Unitarian Church in Charleston

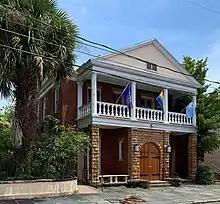
Gage Hall, South of the churchyard. Offices, meeting rooms, and social hall.

Francis D. Lee, a Charleston architect and church member, was hired in 1852 to enlarge and remodel the building. Inspired by architecture such as is seen in the Chapel of Henry VII at Westminster Abbey and St George's Chapel at Windsor Castle, Lee completed the project two years later in partnership with Edward C, Jones, a local architect with more experience then Lee. Lee was only 26 years old at the time with only one statue on his resume, Jones was 28 years old but had been in construction since he was 15 years of age. The project involved raising the entire roof of the building four feet, adding a Chancel, and constructing false flying buttresses to provide the proportions and looks of a Gothic building. In addition, the tower was raised and was built to include an office for the minister. The fan-vaulted ceiling, nave, and chancel closely resembled their English prototypes; the stained glass windows were considered among the finest in the country. The church may have been the first building of Gothic architecture built in the United States. The style is referred to as English Perpendicular Gothic Revival.